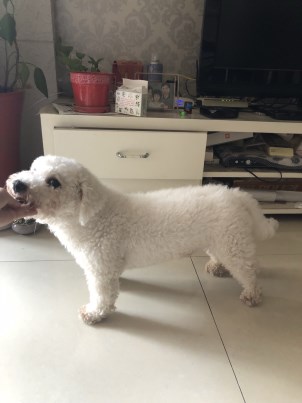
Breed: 3083-n000117-Bichon_Frise